List of The Blacklist characters

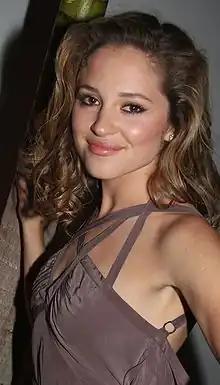
Margarita Levieva portrayed Gina Zanetakos in five episodes (seasons 1, 3)

Gina Zanetakos (Blacklister No. 152) was a corporate terrorist who committed terrorist acts that resulted in corporations losing or gaining an advantage over the competition. Raymond Reddington said she once contacted him for help in assassinating a Supreme Court judge. He also claimed that she was a former lover of Tom Keen. She worked for the Major.